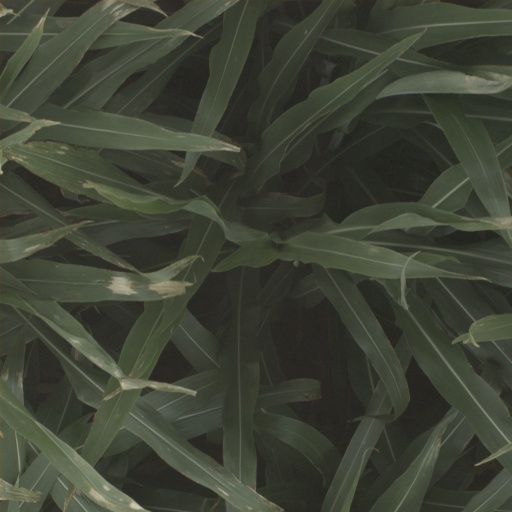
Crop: sorghum